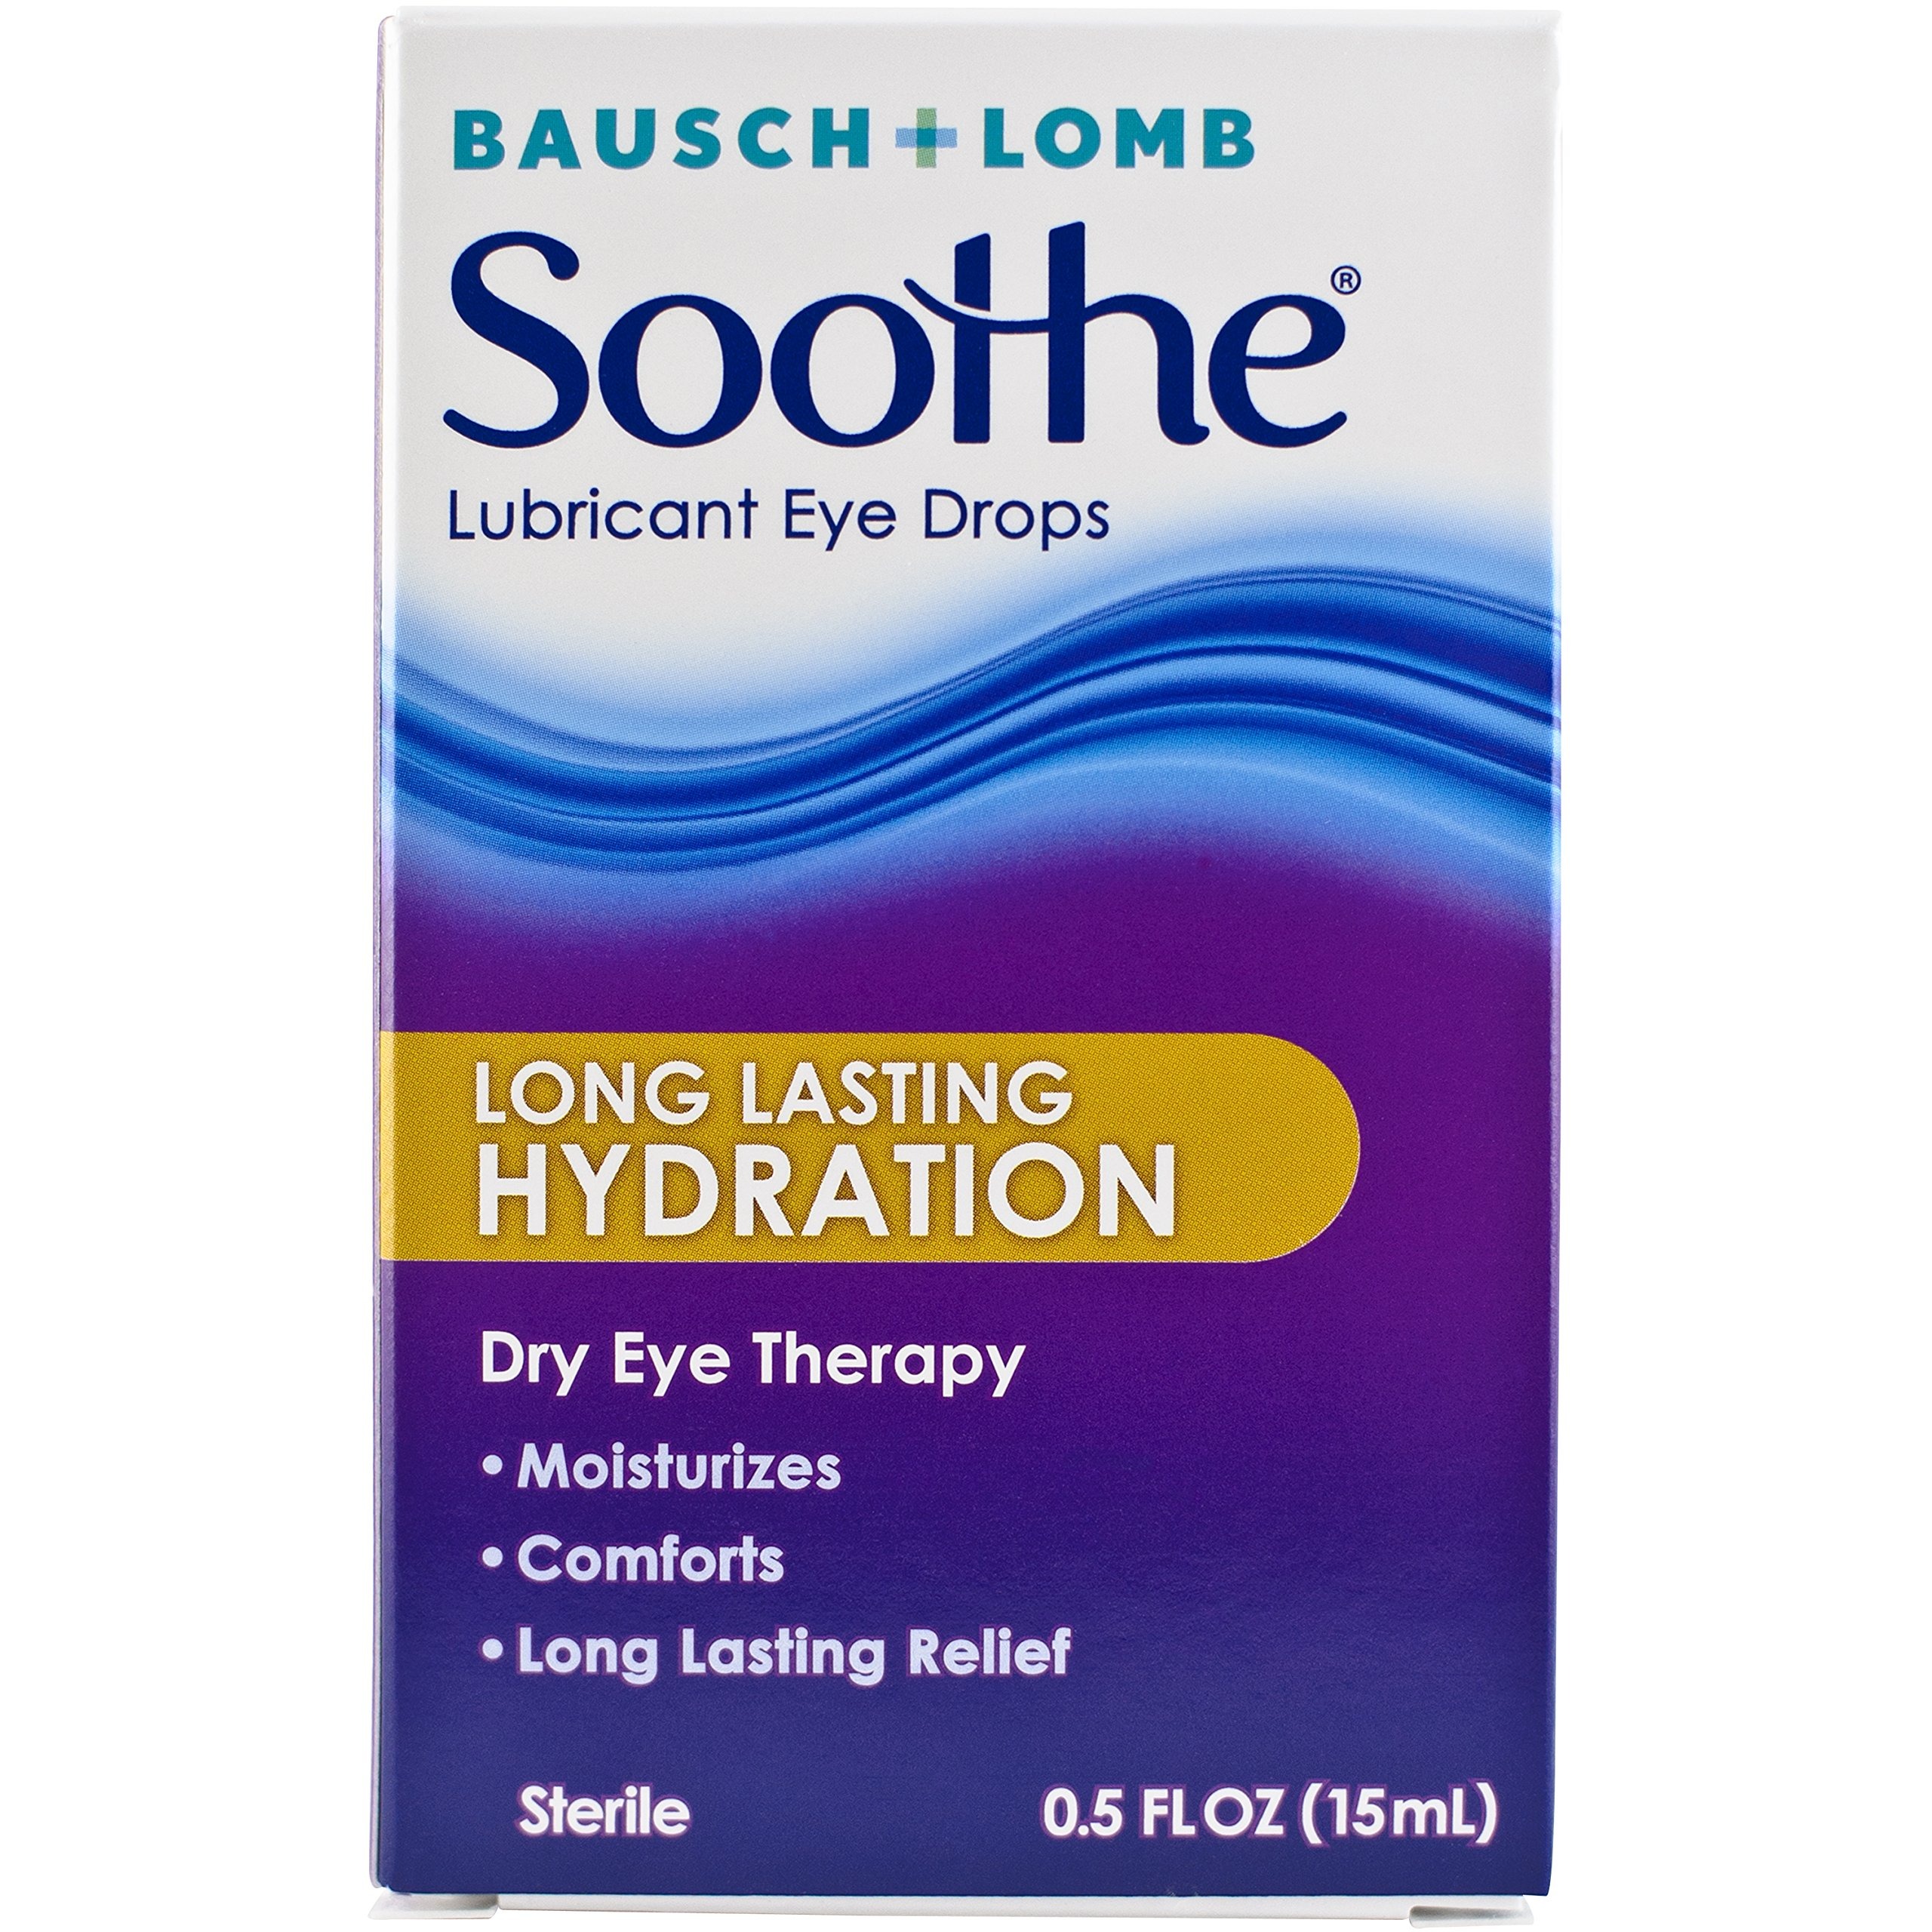
Item Name: Eye Drops by Bausch & Lomb, Lubricant Relief for Dry Eyes, 15 mL
Bullet Point 1: Instant and long lasting relief
Bullet Point 2: Moisturizes and protects
Bullet Point 3: For all types of dry eye
Value: 0.5
Unit: FL Oz

Price: 12.46